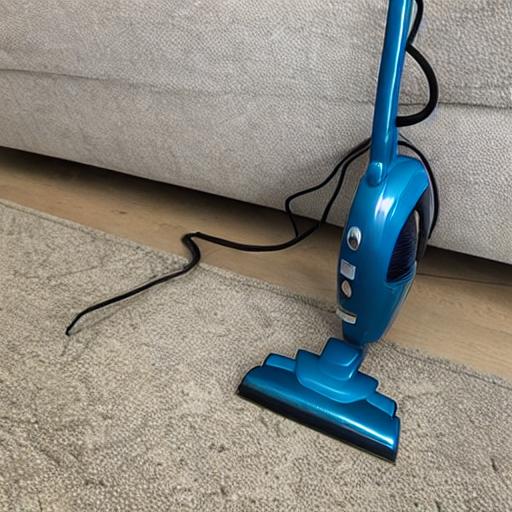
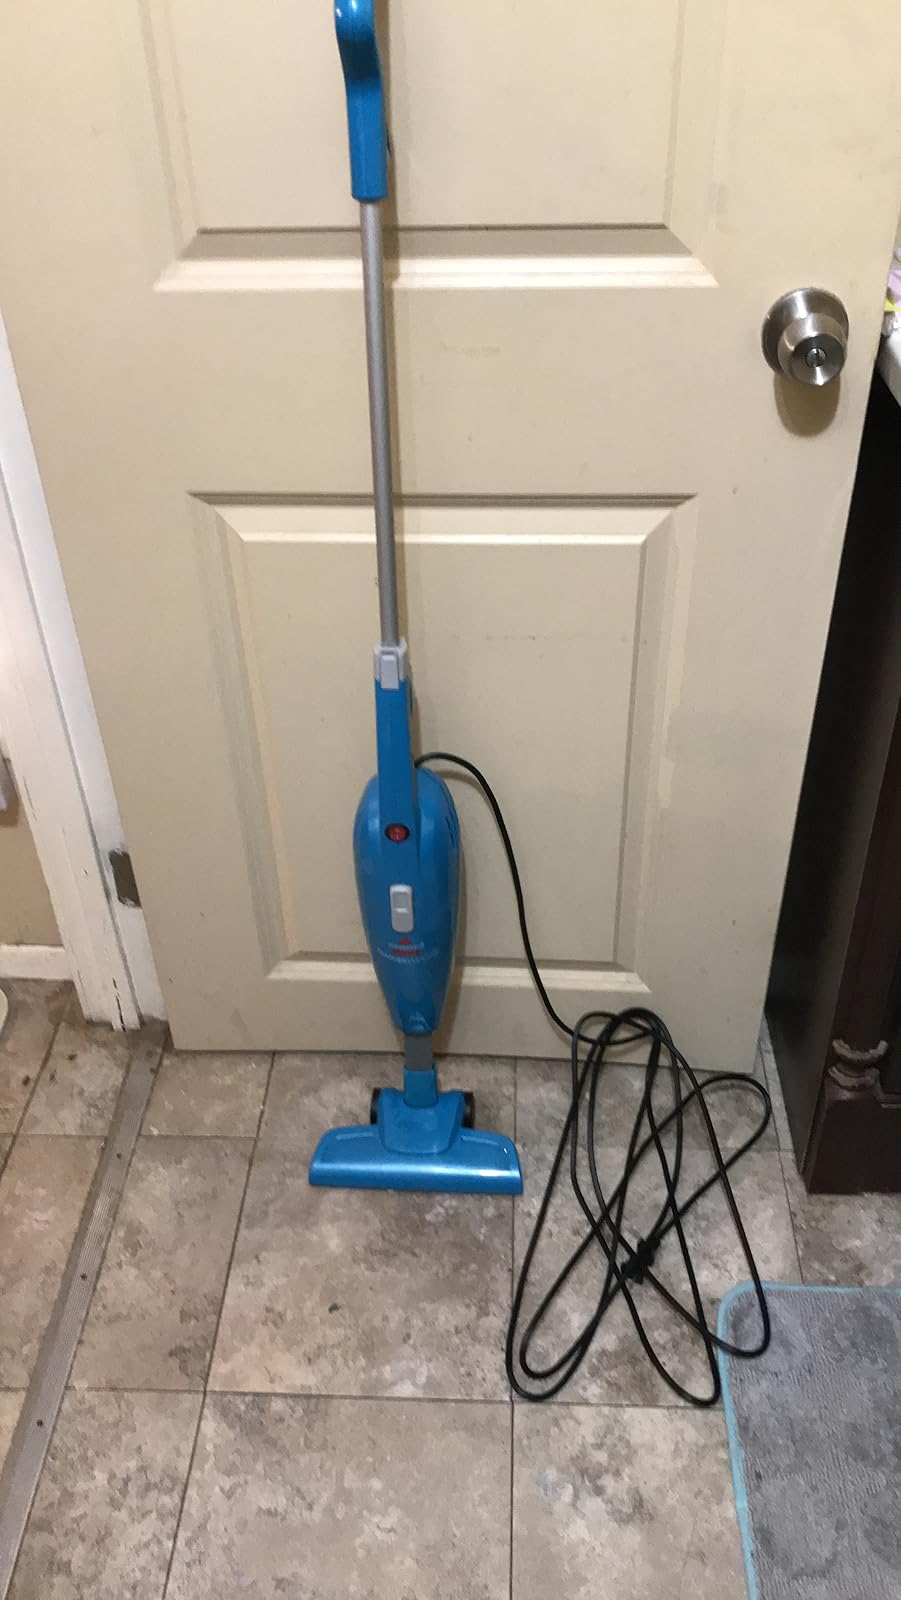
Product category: items_vacuum
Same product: no